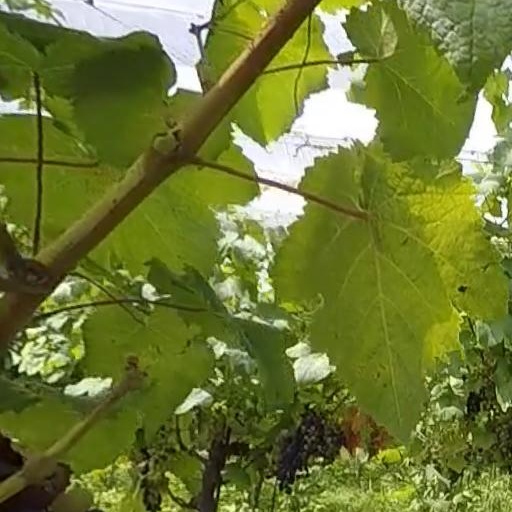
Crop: grape